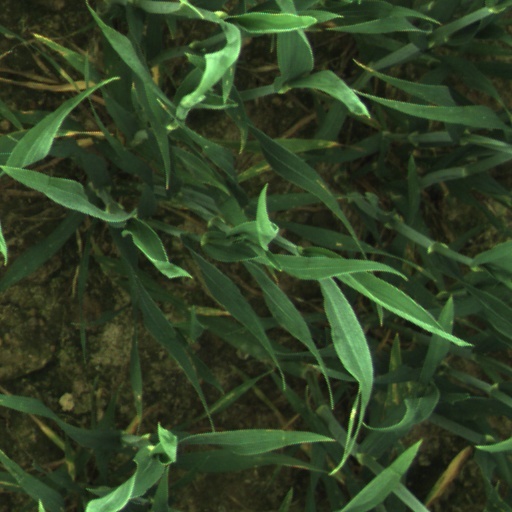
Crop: wheat